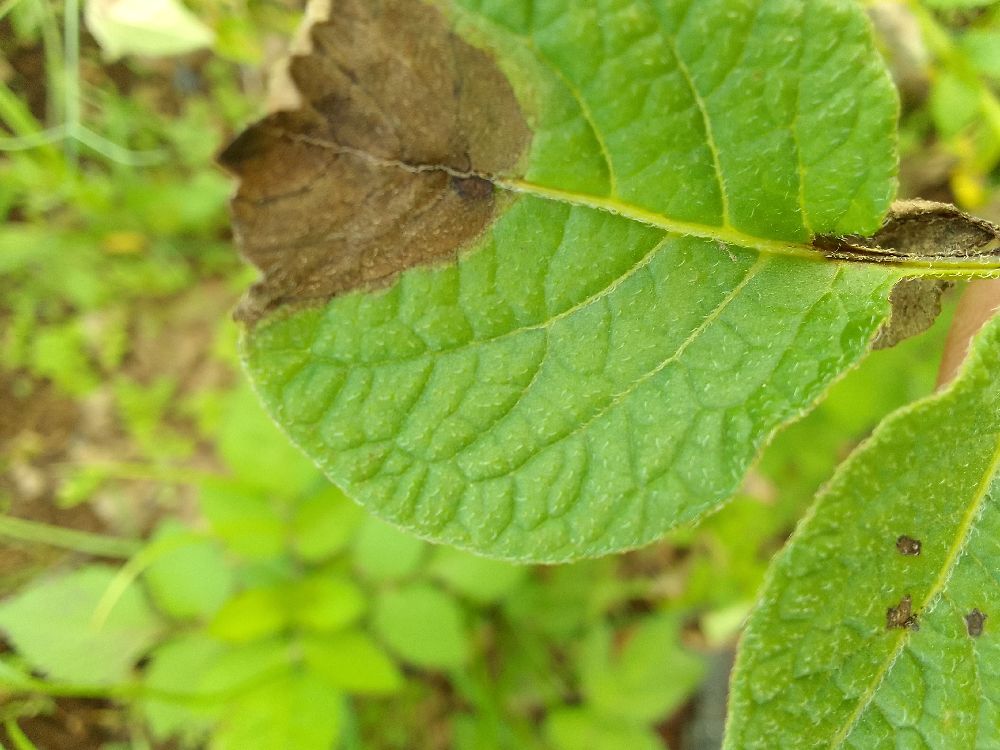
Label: Late blight